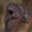
Label: bird